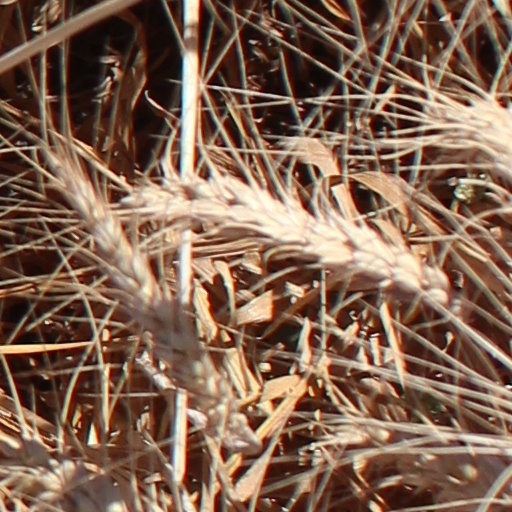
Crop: wheat